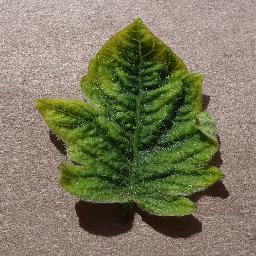
Label: Tomato___Tomato_Yellow_Leaf_Curl_Virus